Margaret Marshall Saunders

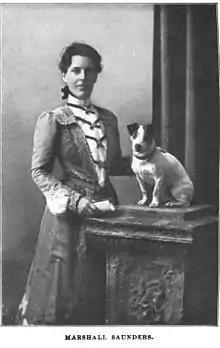

Margaret Marshall Saunders CBE (April 13, 1861 – February 15, 1947) was a prolific Canadian writer of children's stories and romance novels, a lecturer, and an animal rights advocate. She was an active member of the Local Council of Women of Halifax.